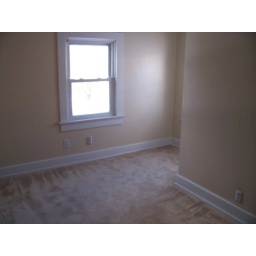
Theres a cute little window nook around the corner.